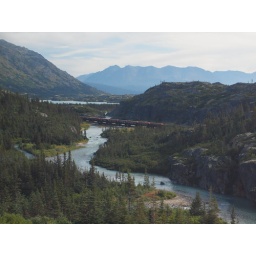
The White Pass and Yukon Route Railway train crosses a bridge in the Tormented Valley.